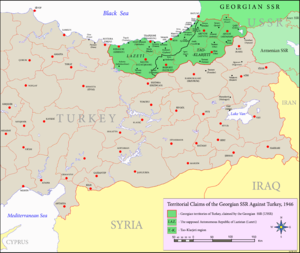
La crise des détroits turcs est un conflit territorial entre l'Union Soviétique et la Turquie, à l'époque de la Guerre froide. La Turquie, qui était restée officiellement neutre durant la majeure partie de la Seconde Guerre mondiale venant de s'achever, subit des pressions de la part du gouvernement soviétique pour permettre à la flotte soviétique de circuler librement à travers les détroits turcs, qui relient la Mer Noire à la Mer Méditerranée. Comme le gouvernement turc ne se soumet pas aux exigences de l'Union Soviétique, les tensions montent dans la région, menant à une démonstration de la force navale du côté des Soviétiques. L'incident va servir plus tard comme facteur décisif dans l'expression de la doctrine Truman. À son apogée, les tensions ont poussé la Turquie à se tourner vers la protection des États-Unis et à demander son adhésion à l'OTAN. Le résultat de cette crise a contribué au statu quo européen de l'après-guerre froide, qui perdure à ce jour.